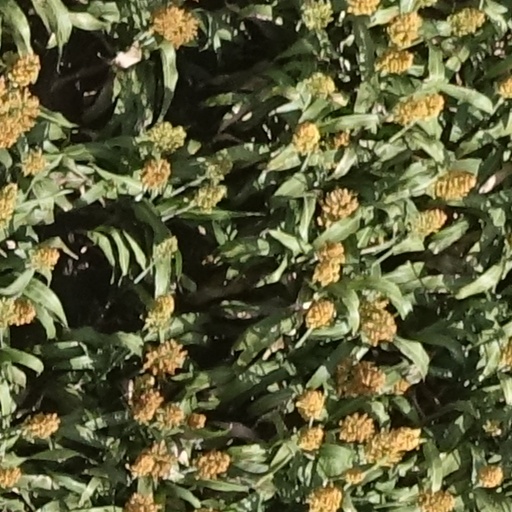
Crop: sorghum